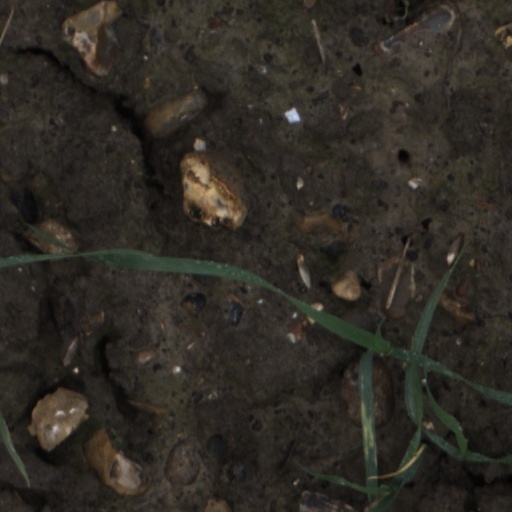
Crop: wheat